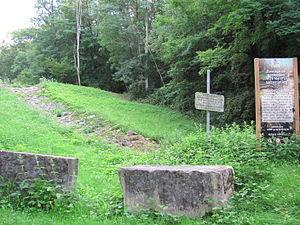
Torrent Merloux à Saint-Maurice-de-Beynost.
Tramoyes est une commune française, située dans le département de l'Ain en région Auvergne-Rhône-Alpes. Elle se trouve dans la partie Sud du plateau dombiste, à proximité de l'issue du coteau de la Côtière. La commune appartient à l'aire urbaine de Lyon.
Saint-Maurice-de-Beynost est une commune française, située dans le département de l'Ain en région Auvergne-Rhône-Alpes, à environ 14 km de Lyon dont elle fait partie de l'unité urbaine. Elle appartient également à la région naturelle de la Côtière.
La communauté de communes de Miribel et du Plateau est une communauté de communes située dans l'Ain et regroupant six communes.